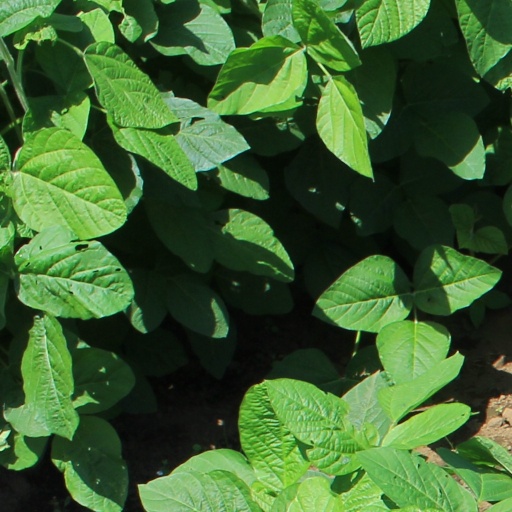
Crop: soybean